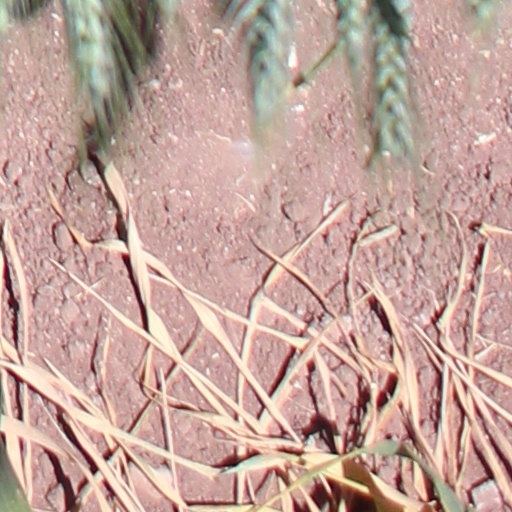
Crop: wheat